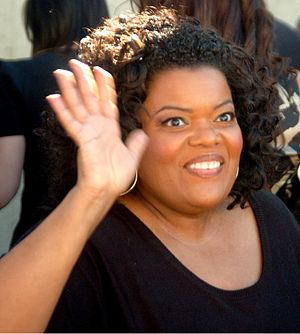
Cet article présente les personnages de la série américaine Community, créée par Dan Harmon.